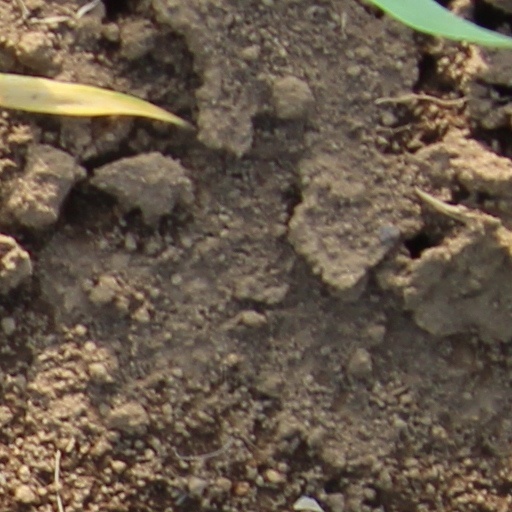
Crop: wheat